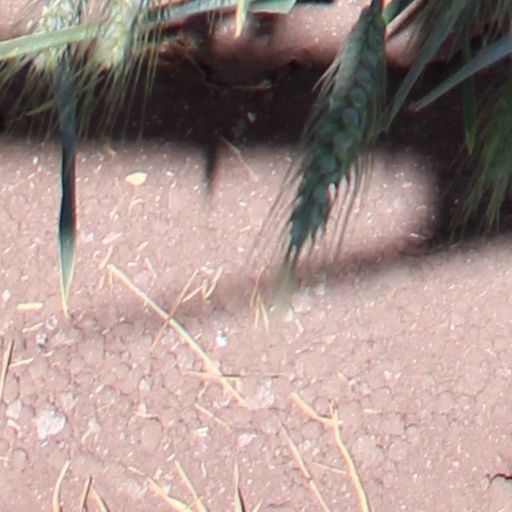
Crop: wheat